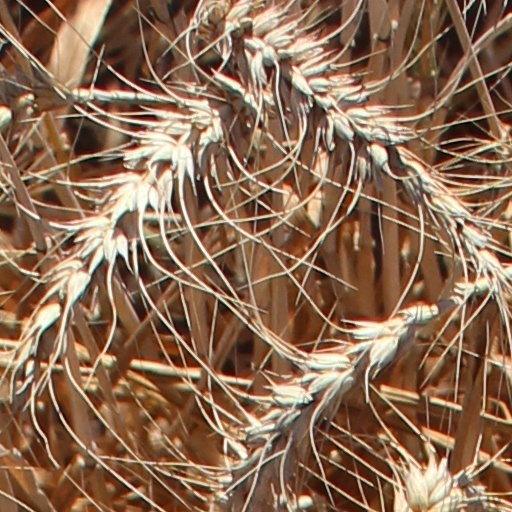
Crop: wheat